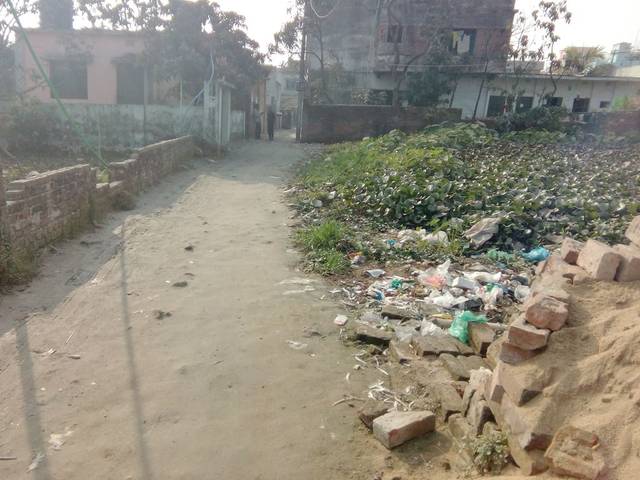
Region: Bangladesh
Coordinates: 23.706, 90.476